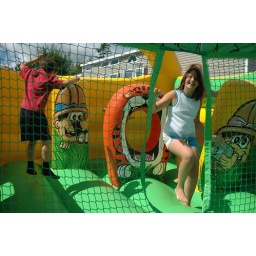
playing in the trampoline set up at the clubhouse field at the blue haven campground